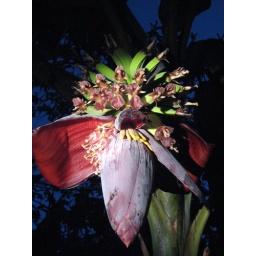
A banana flower illuminated by flashlight.